Shripad Amrit Dange

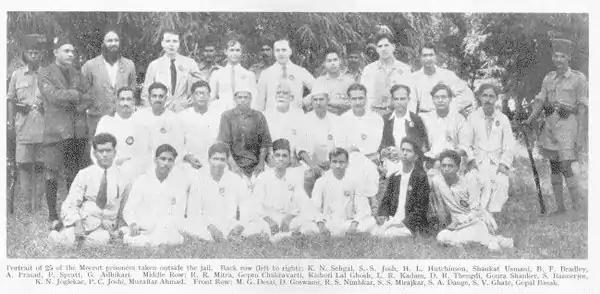
Portrait of 25 of the Meerut prisoners taken outside the jail. Back row (left to right): K. N. Sehgal, S. S. Josh, H. L. Hutchinson, Shaukat Usmani, B. F. Bradley, A. Prasad, P. Spratt, G. Adhikari. Middle row: R. R. Mitra, Gopen Chakravarti, Kishori Lal Ghosh, L. R. Kadam, D. R. Thengdi, Goura Shanker, S. Bannerjee, K. N. Joglekar, P. C. Joshi, Muzaffar Ahmad. Front row: M. G. Desai, D. Goswami, R. S. Nimbkar, S. S. Mirajkar, S. A. Dange, S. V. Ghate, Gopal Basak.

The British government was clearly worried about the growing influence of the Communist International. Its ultimate objective, so the government perceived, was to achieve "complete paralysis and overthrow of existing Governments in every country (including India) by means of a general strike and armed uprising." The government's immediate response was to foist yet another conspiracy case—the Meerut Conspiracy Case.